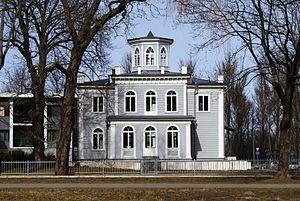
La Villa Mon Repos est située sur le front de mer du parc du château de Kadriorg à Tallinn en Estonie.